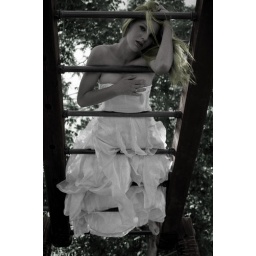
girl in the white dress